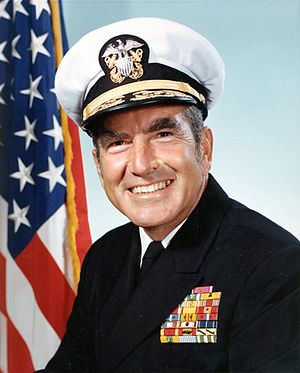
Elmo Zumwalt
Elmo R. Zumwalt
Elmo Russell "Bud" Zumwalt, Jr. var en amerikansk 4-stjernet admiral i United States Navy.